Letchworth

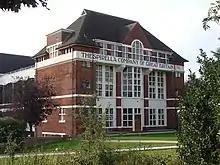
The Spirella Building

In 1898, the social reformer Ebenezer Howard wrote "To-morrow: A Peaceful Path to Real Reform" (republished in 1902 as "Garden Cities of To-morrow"), in which he advocated the construction of a new kind of town, which he called a "garden city". The idea was summed up in a diagram called the "Three Magnets", showing how the mixed advantages and disadvantages of town or country living could be combined into a third option, "Town-Country", offering the advantages of both cities and the countryside while eliminating their disadvantages. Industry would be kept separate from residential areas, whilst the residents would have good access to parks and the countryside. The garden city would be contained in a belt of open countryside, providing land not just for agriculture, but also for children's homes, asylums, new forests and brickfields. Echoes of this idea of a protected rural belt were later taken up more generally in town planning in Britain from the mid-twentieth century as the green belt.